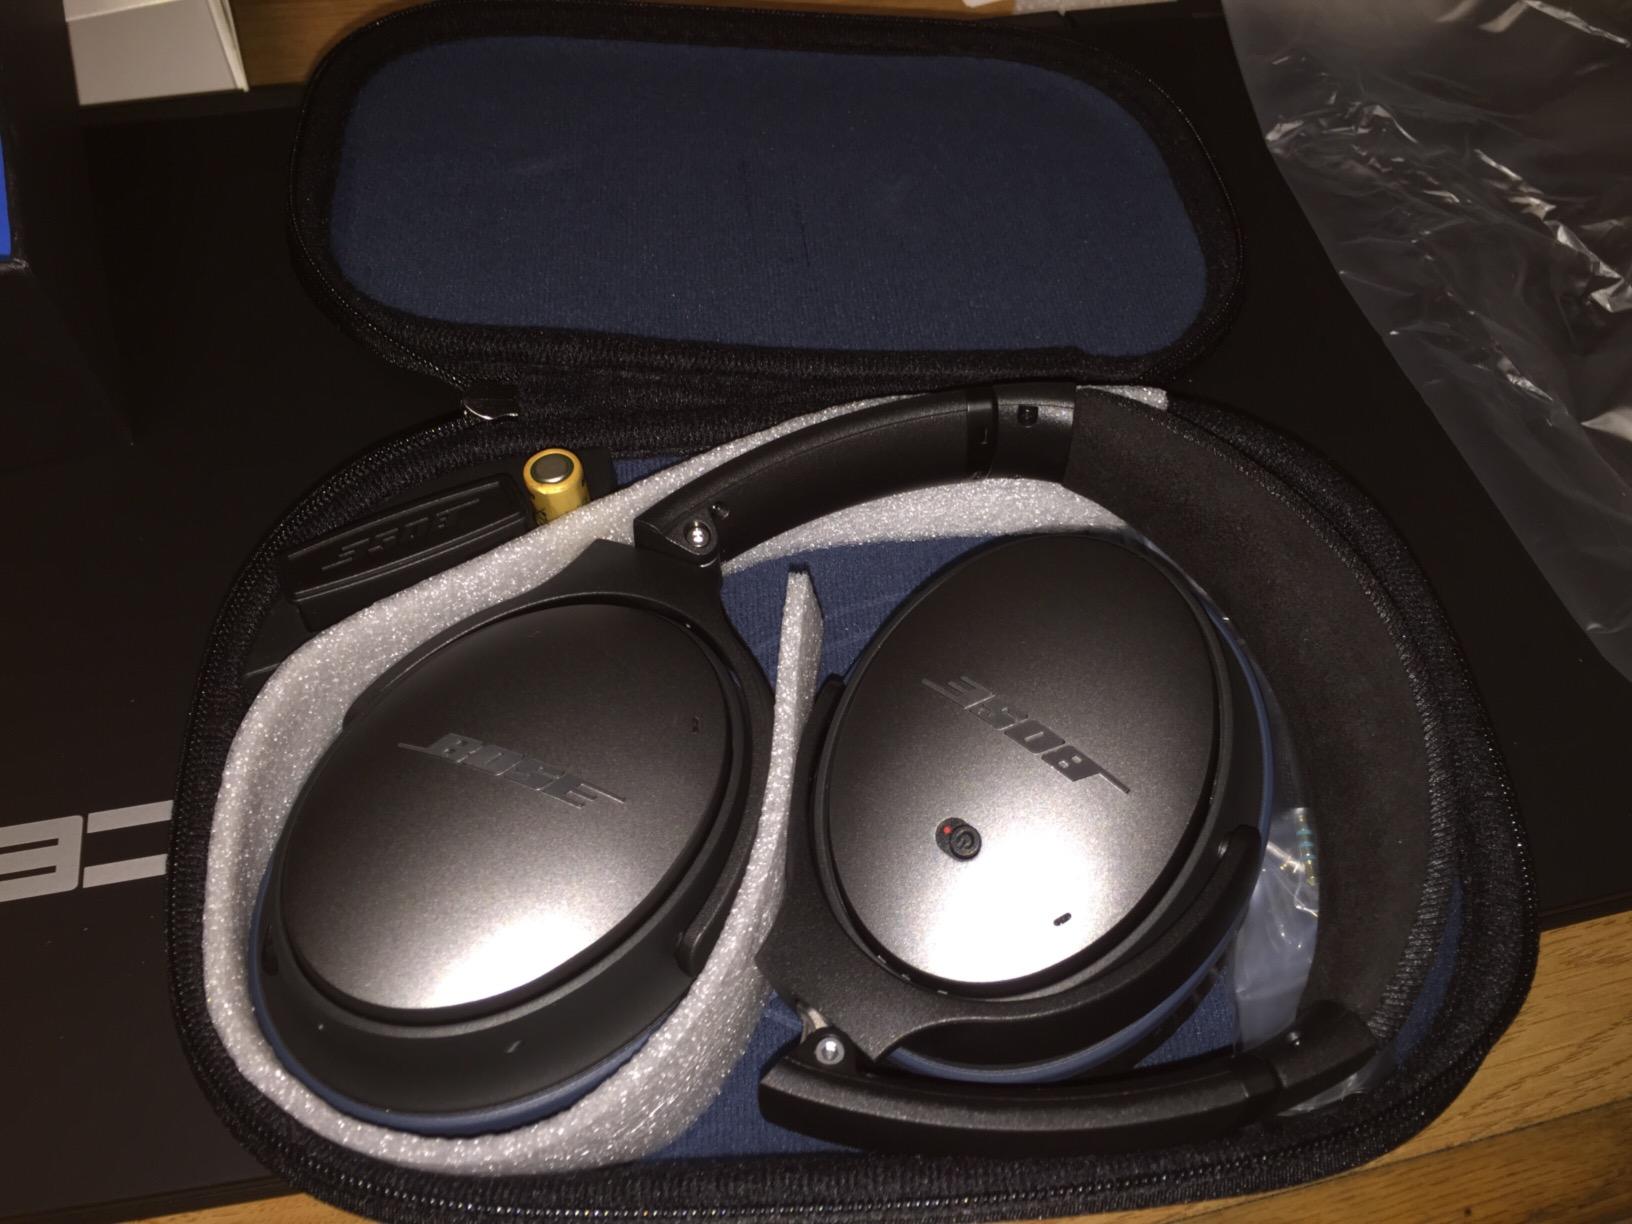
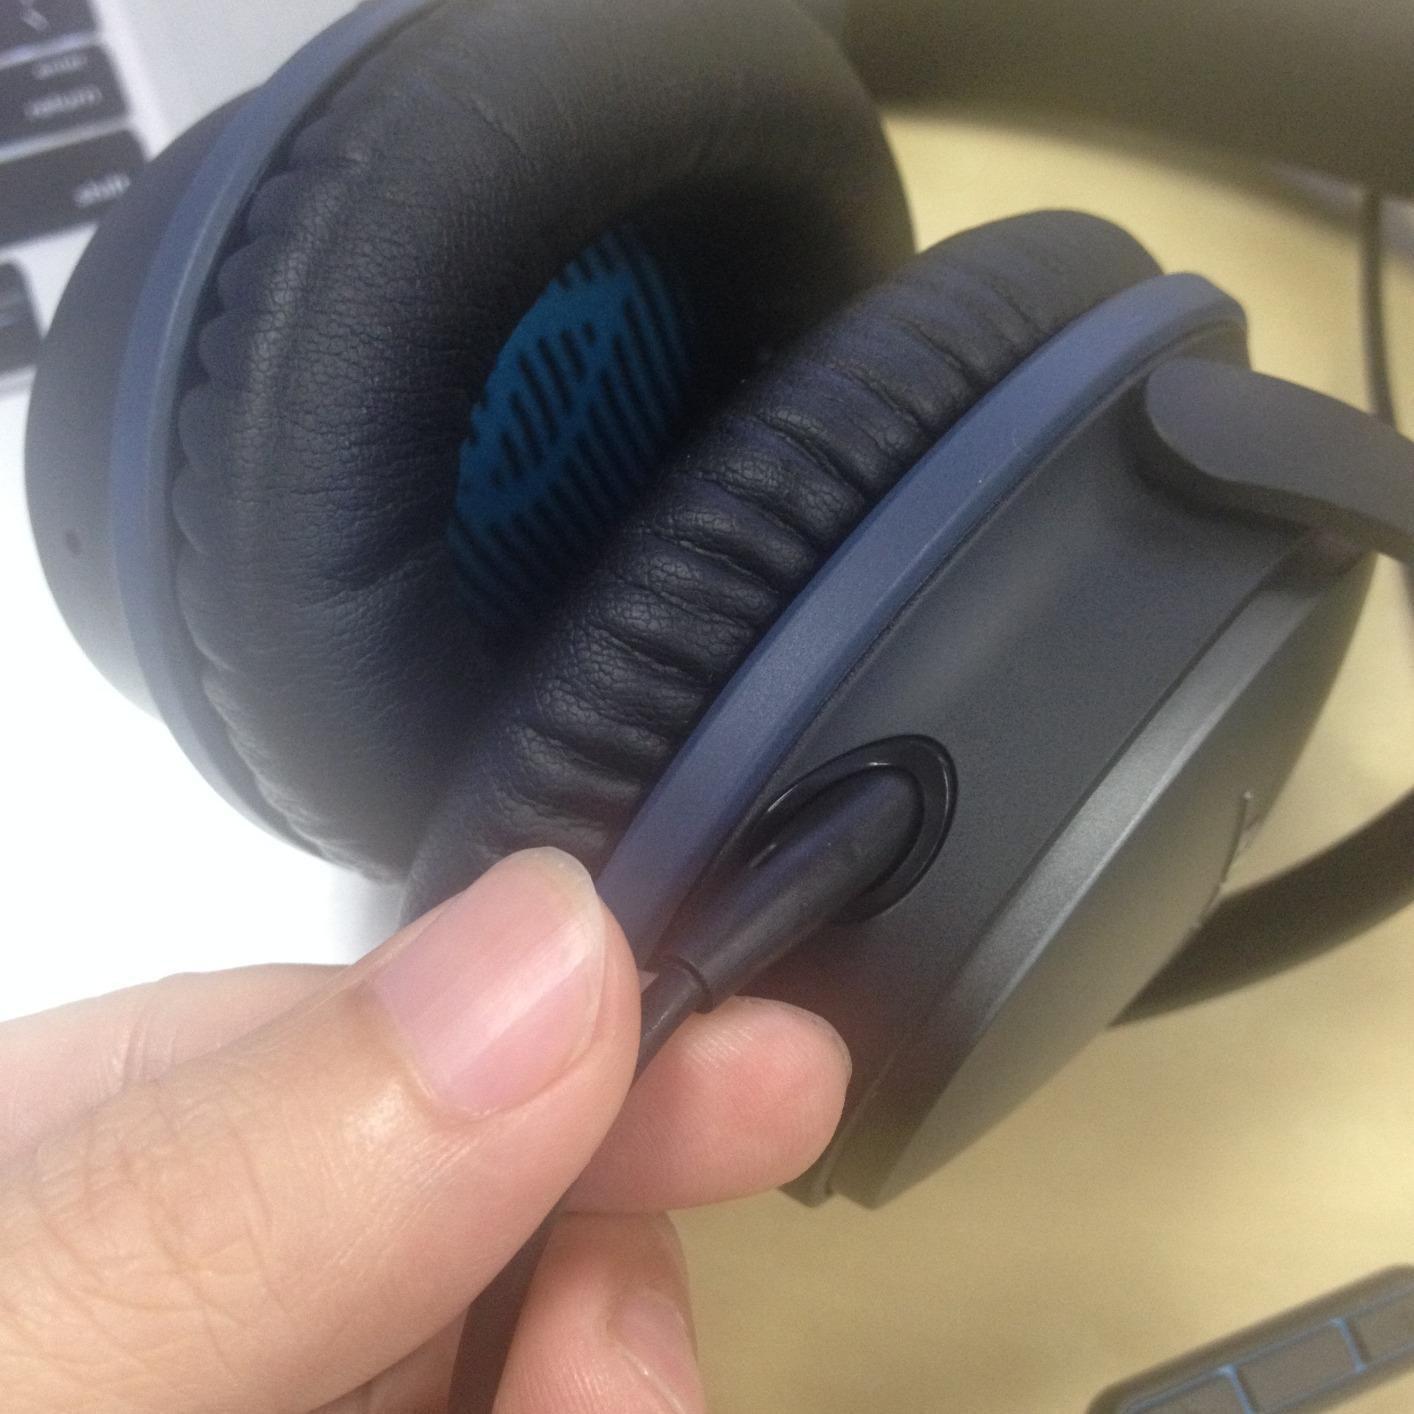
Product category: headphones
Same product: yes